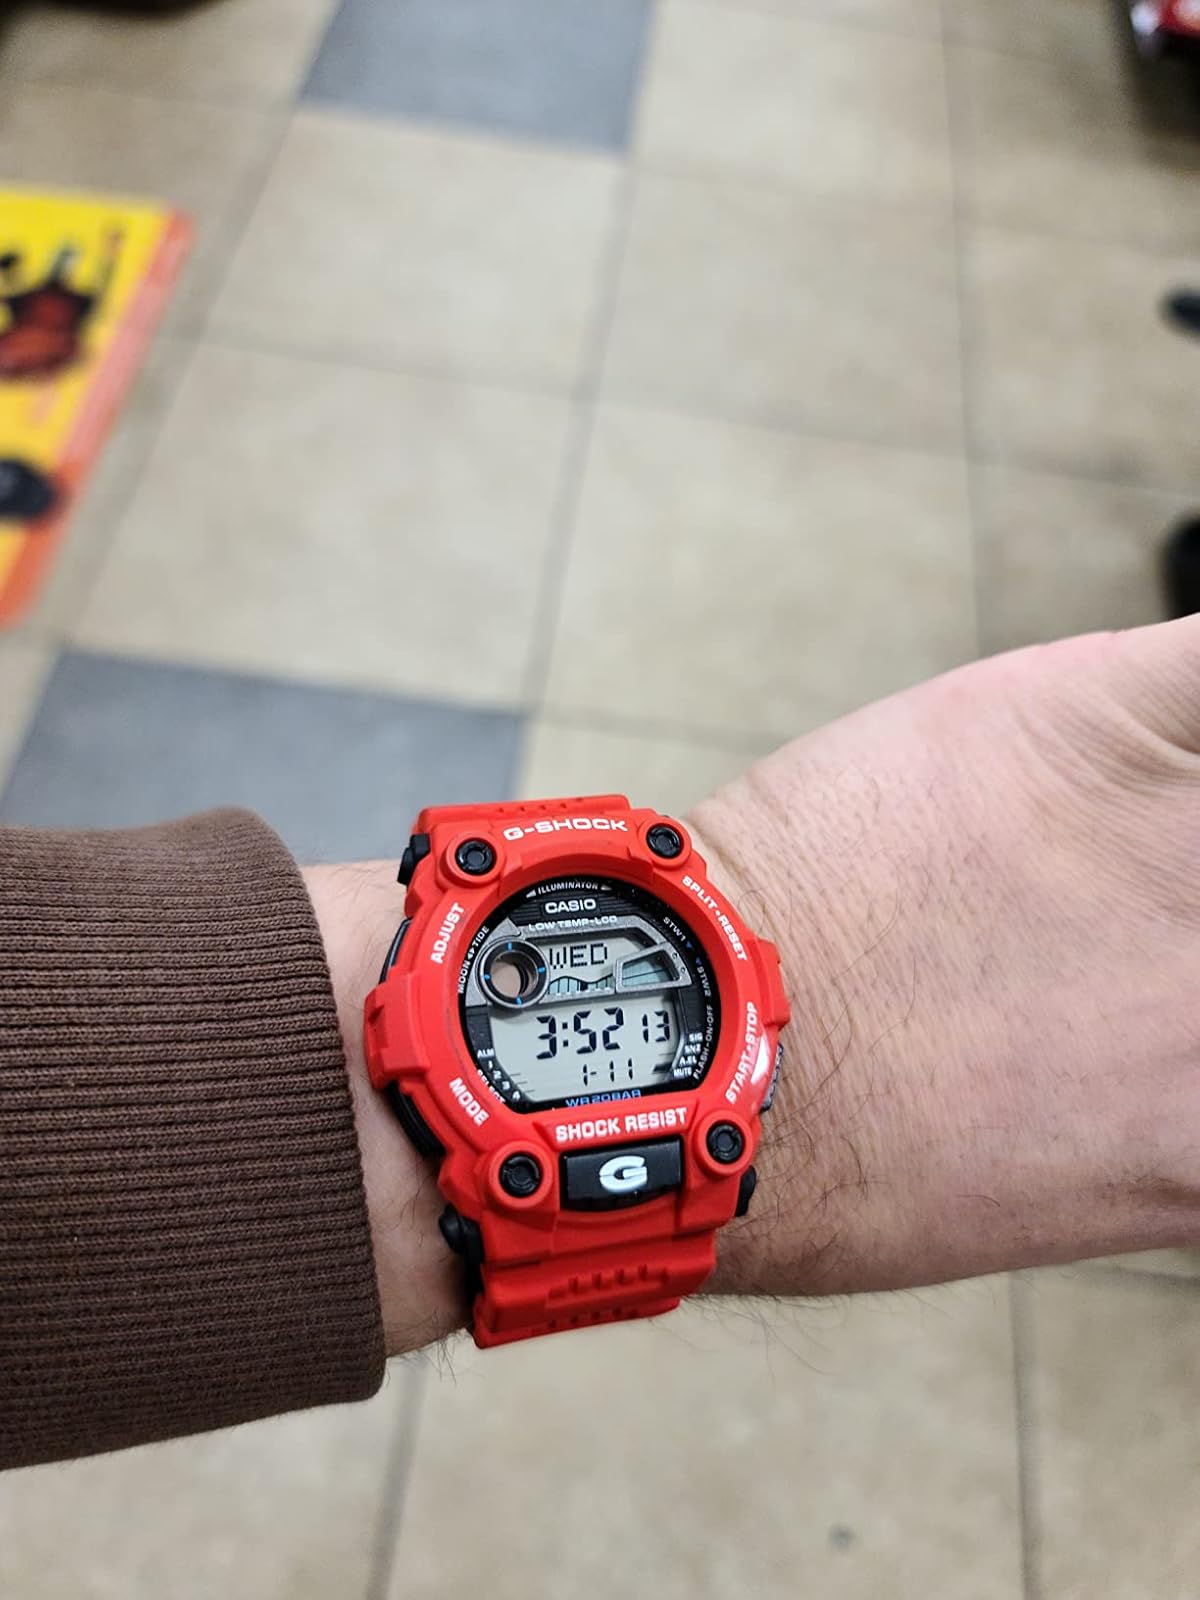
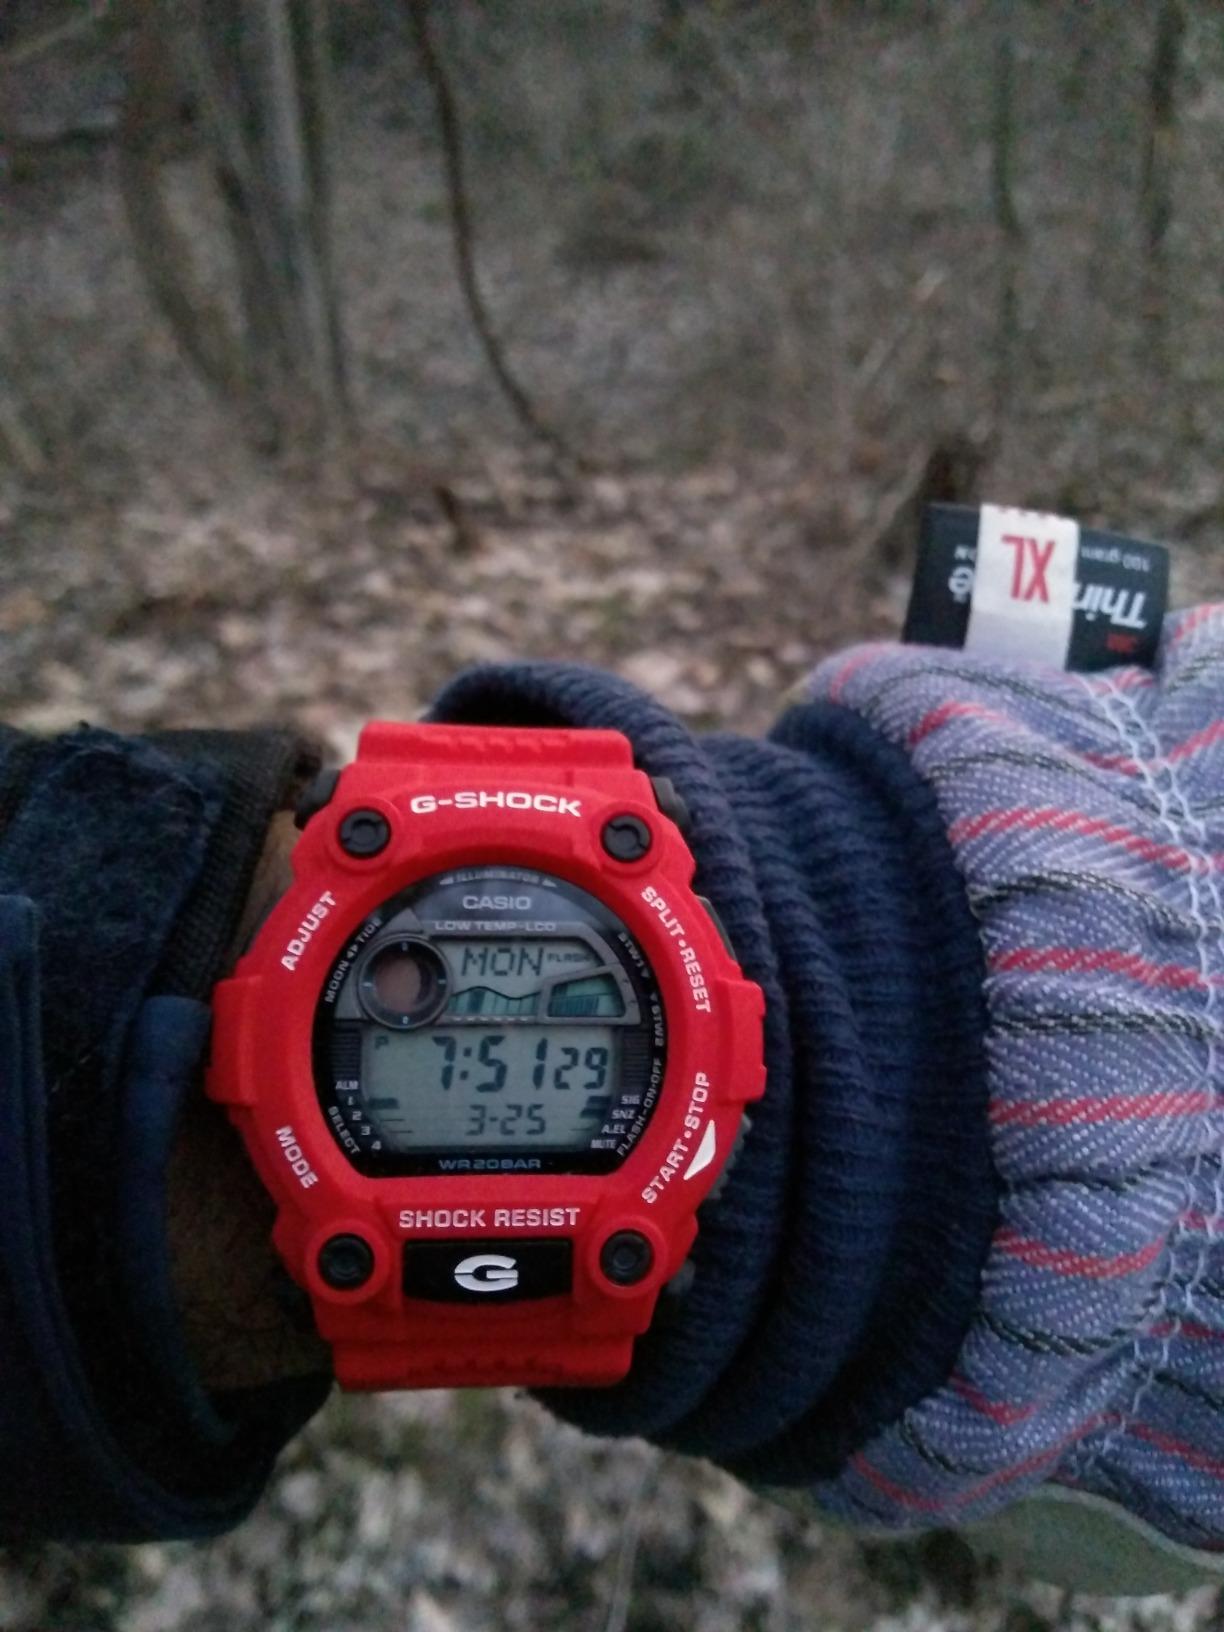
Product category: accessories_watch
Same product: yes